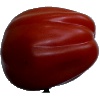
Label: tomato_heart